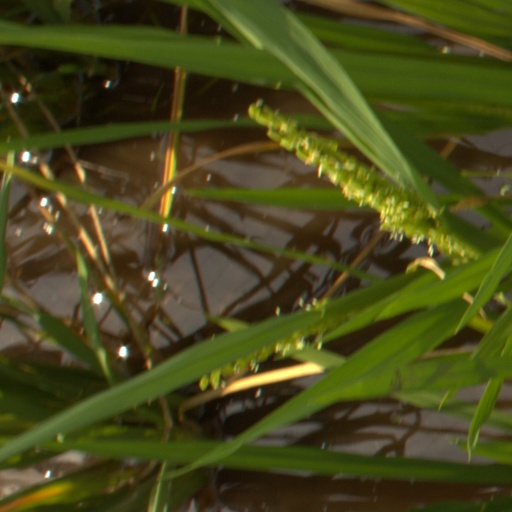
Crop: rice